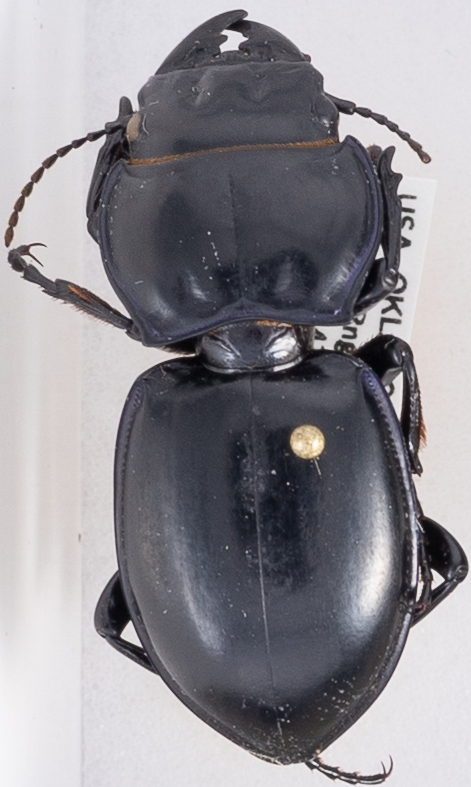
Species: Pasimachus californicus
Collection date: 2018-08-22
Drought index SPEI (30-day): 0.454
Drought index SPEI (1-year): -1.01
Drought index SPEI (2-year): -0.54